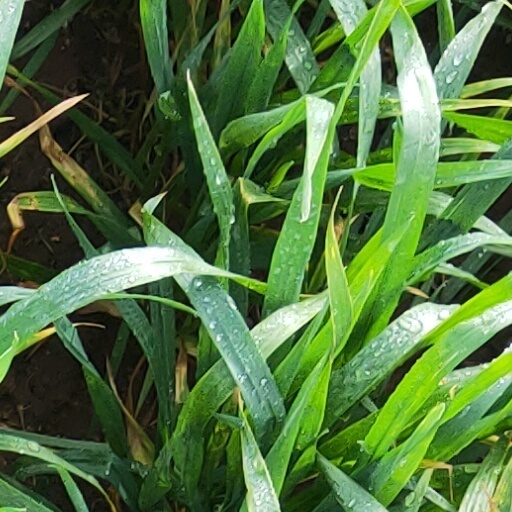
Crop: wheat